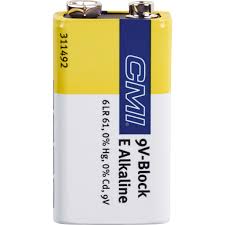
Waste category: battery